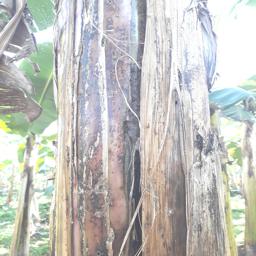
Label: PSEUDOSTEM WEEVIL